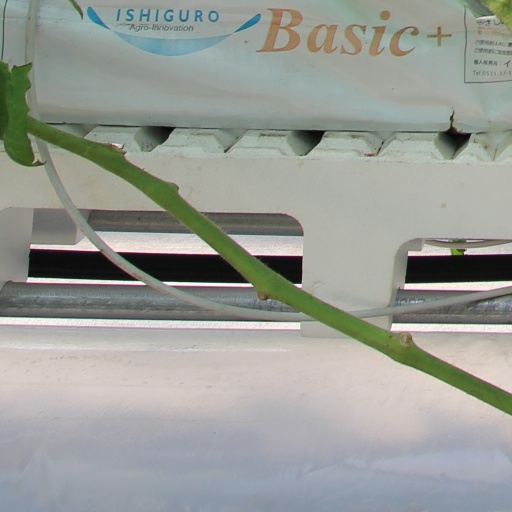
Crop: tomato